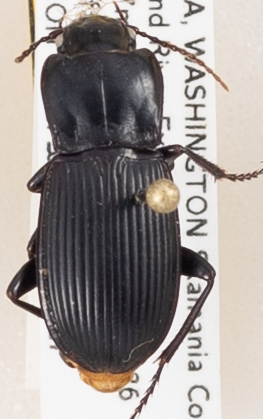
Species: Pterostichus herculaneus
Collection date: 2018-07-17
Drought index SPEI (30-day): -1.038
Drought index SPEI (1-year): -0.39
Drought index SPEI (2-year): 0.662